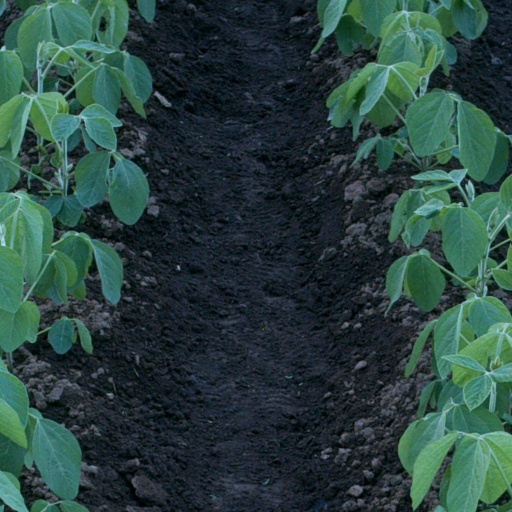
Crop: soybean